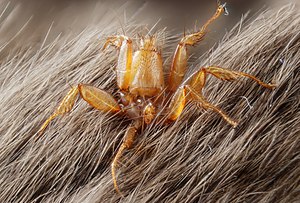
Flagermusfluer
Flagermusfluer er en familie af små fluer som snylter på flagermus. Der er omkring 250 arter over hele verden.